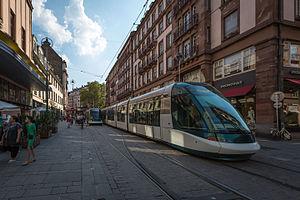
Strasbourg station Tram Langstross
La Grande-Percée est un projet urbain de modernisation du centre historique de Strasbourg, entre 1910 et 1960. Elle correspond aux rues actuelles du 22-novembre, des Francs-Bourgeois, de la Division-Leclerc, et de la 1ʳᵉ-Armée.